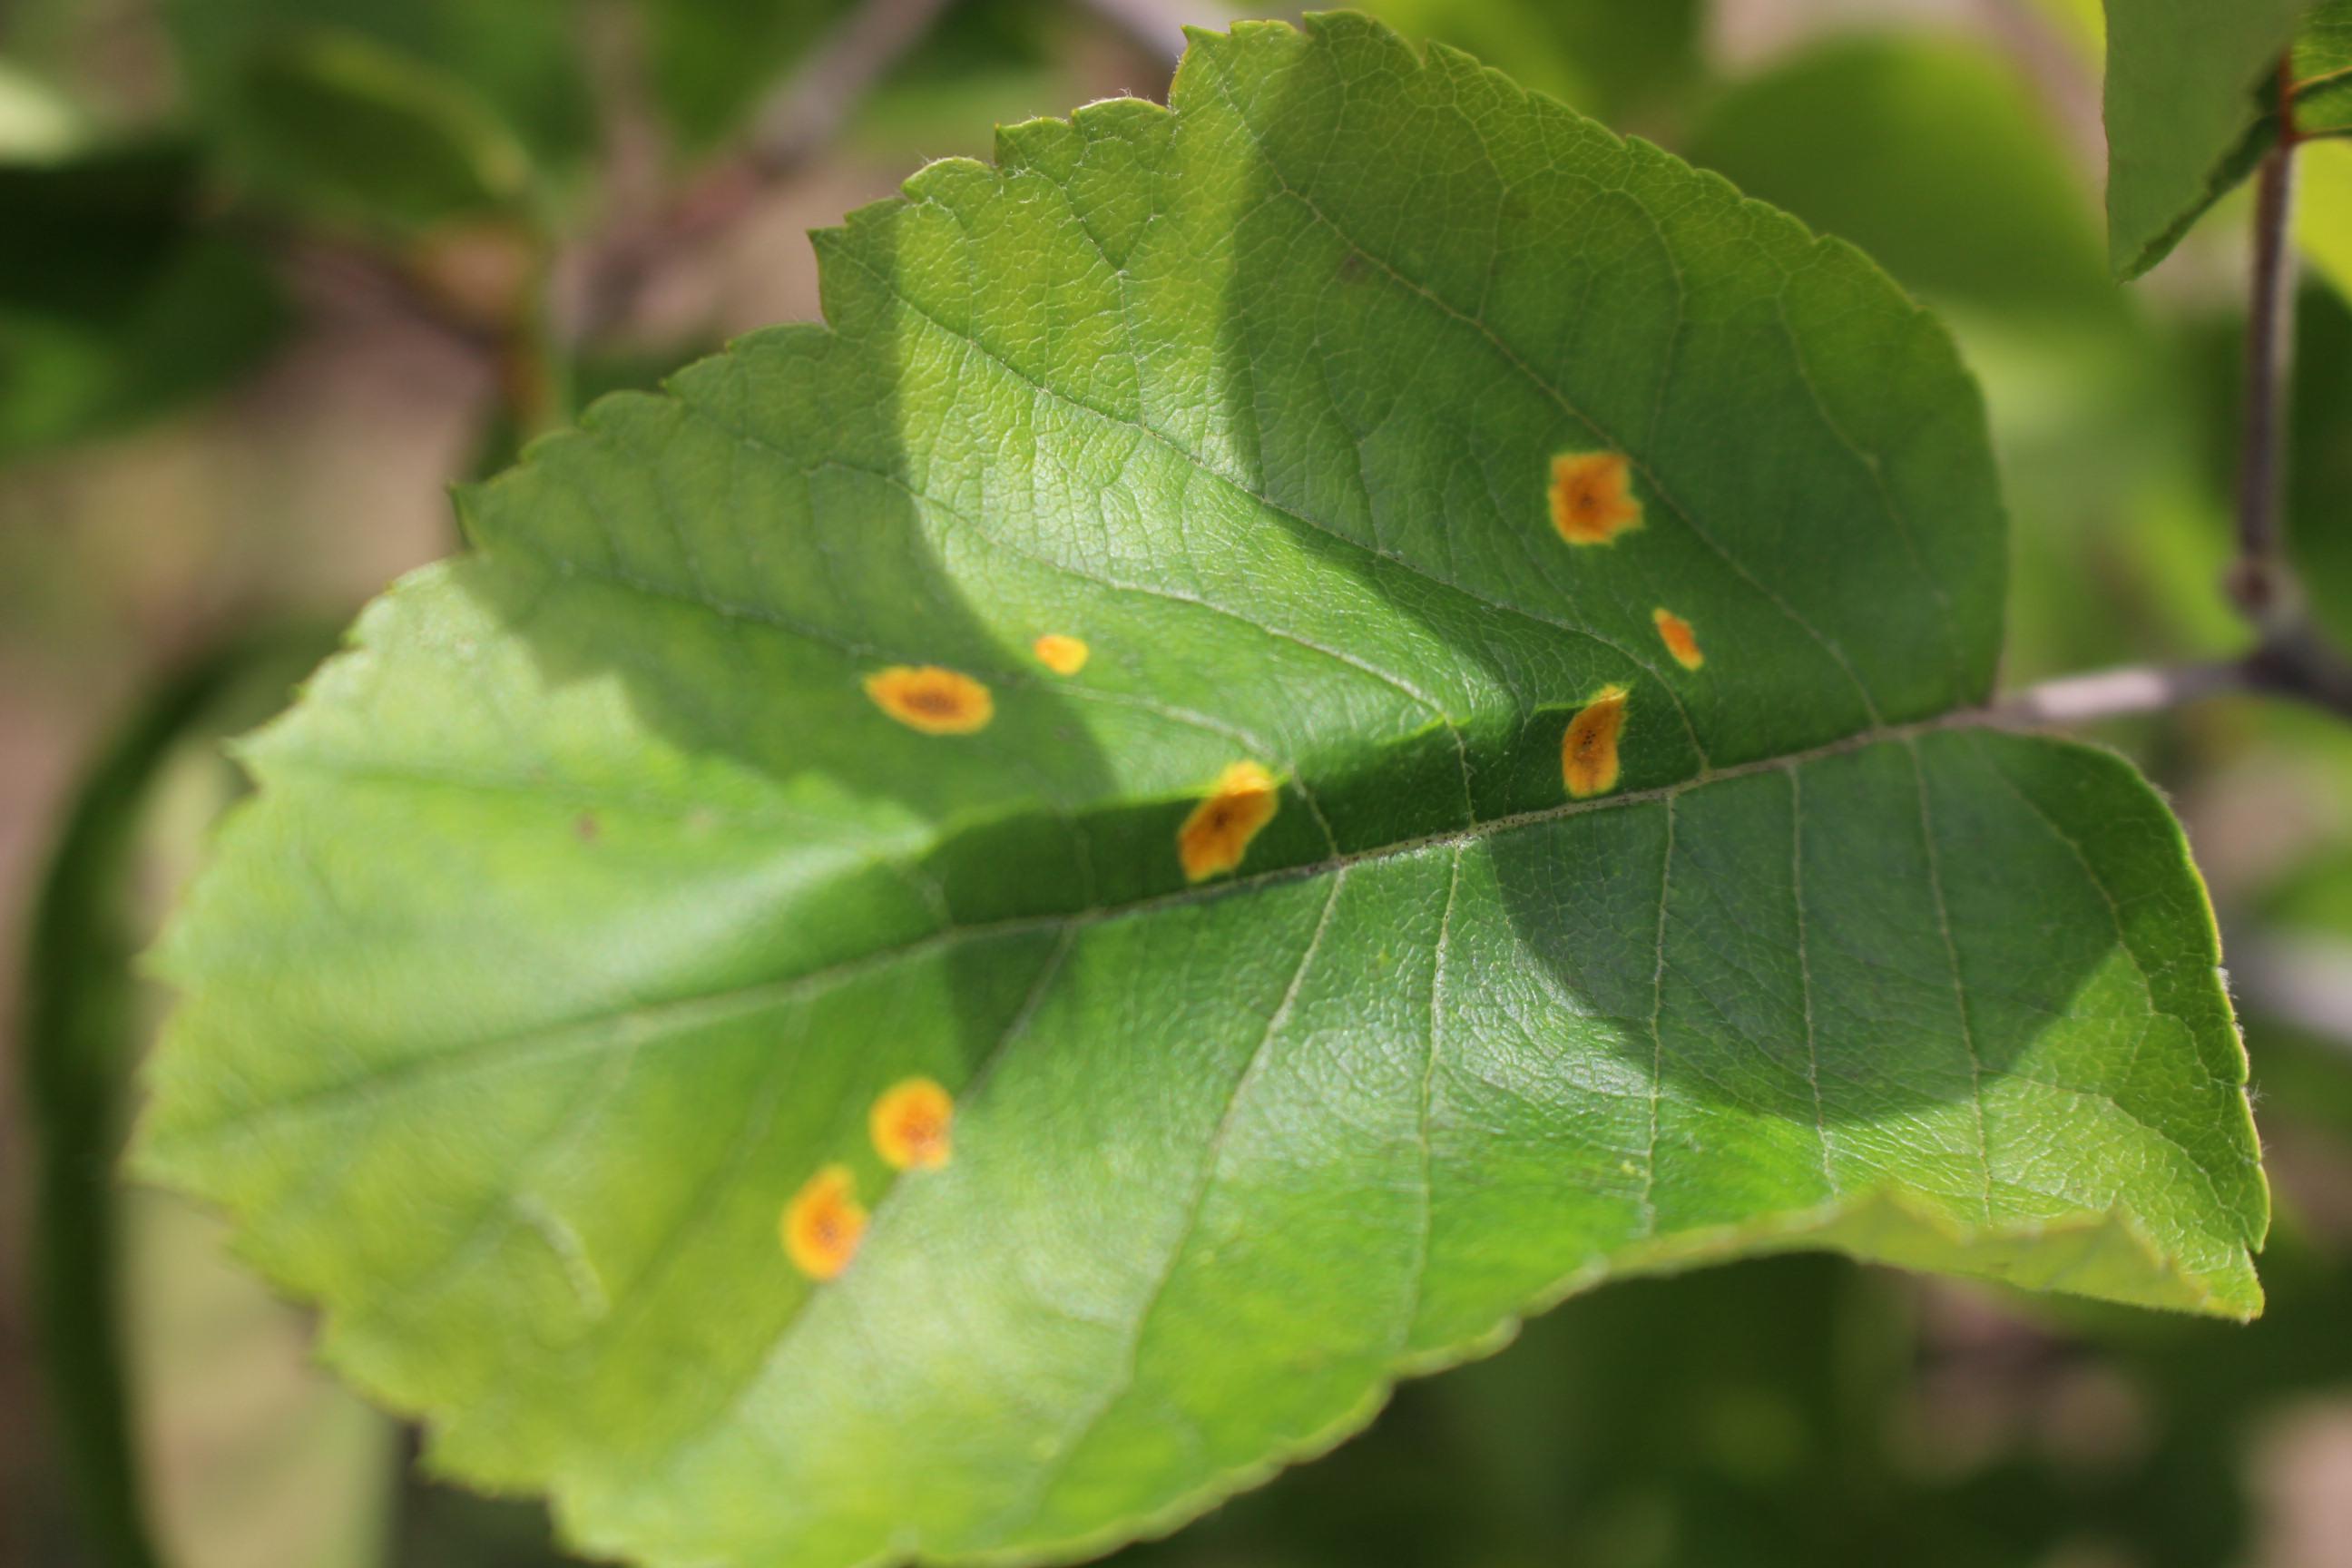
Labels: rust